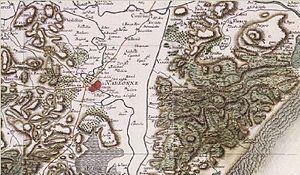
Carte de Cassini de Narbonne vers 1780